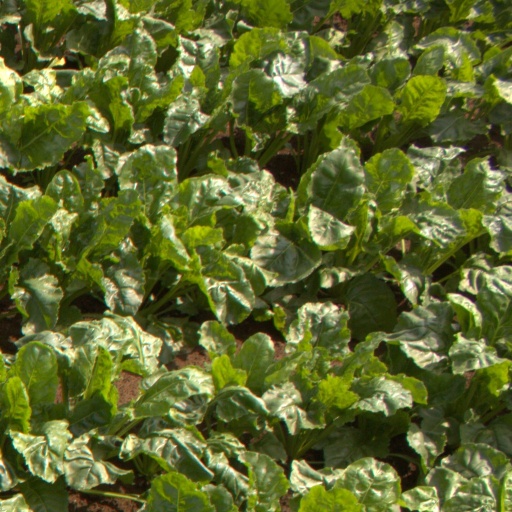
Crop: sugar beet